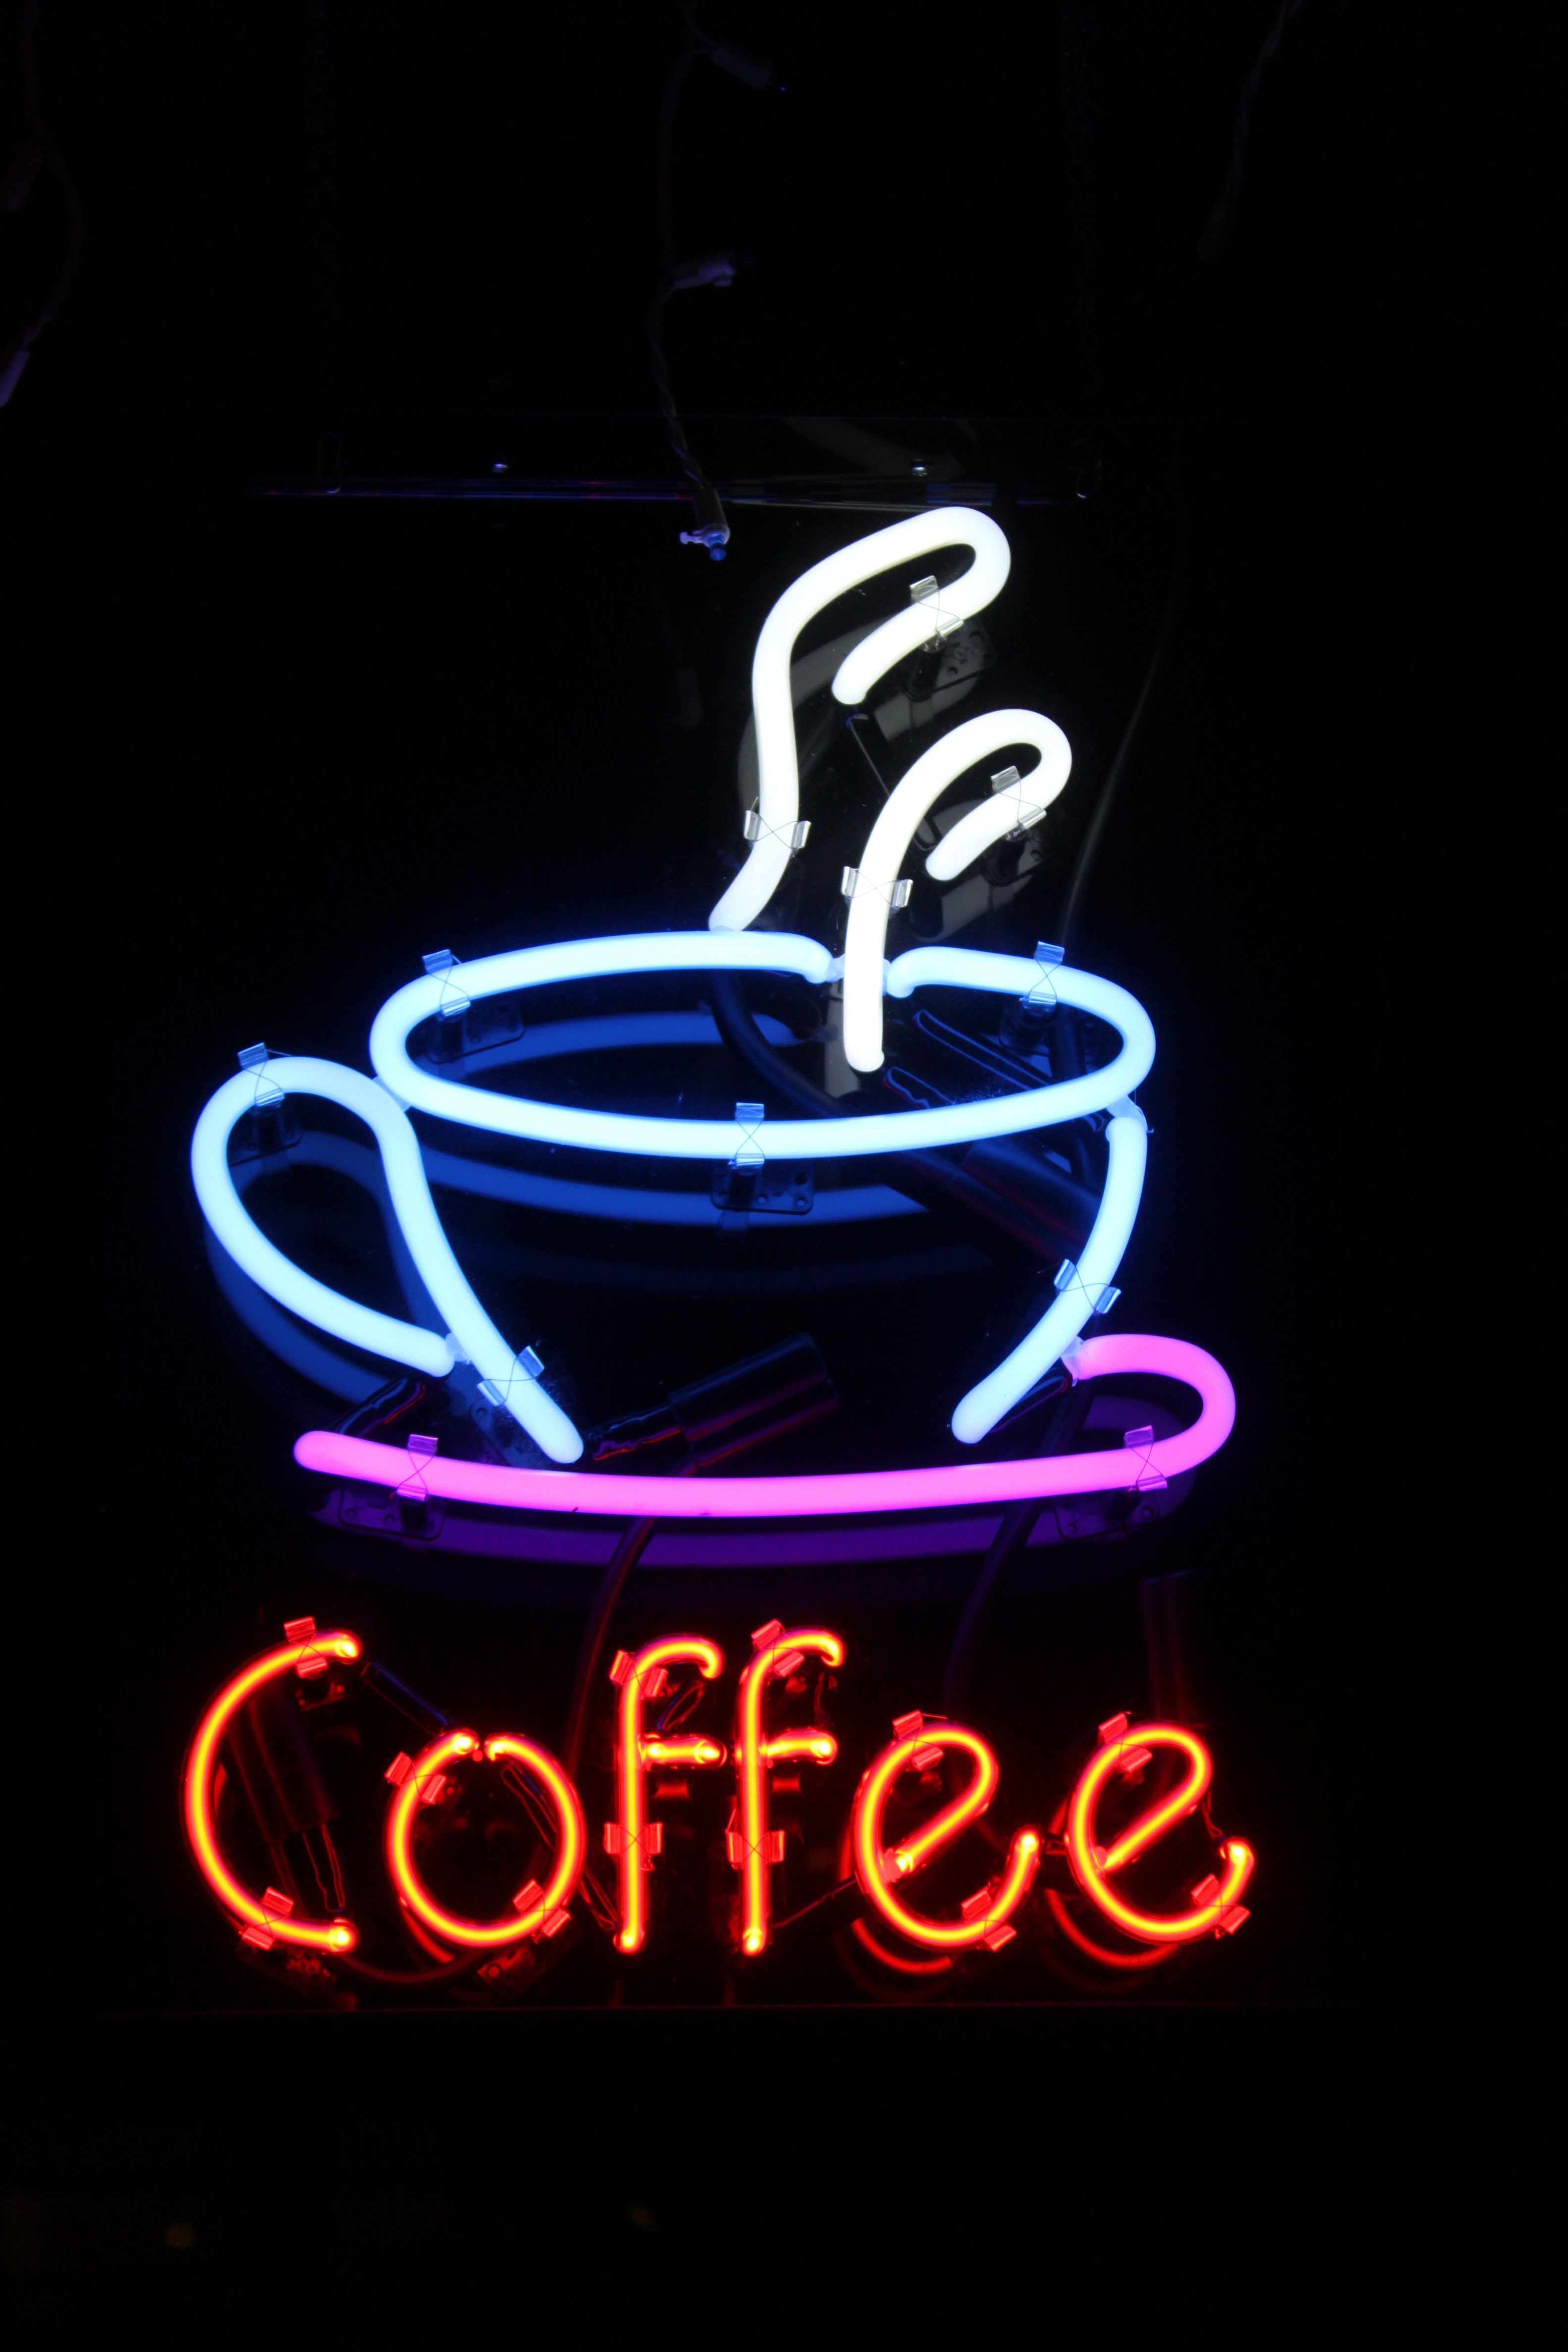
cafe, coffee, night, number, restaurant, advertising, sign, signage, neon, illuminated, neon sign, font, illustration, bright, commercial, cafeteria, advertise, electronic signage